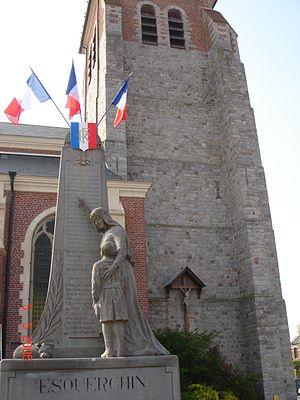
Esquerchin est une commune française située dans le département du Nord, en région Hauts-de-France.
Henri-Émile Rogerol, né à Douai le 5 avril 1877 et mort dans la même ville le 11 février 1947, est un peintre, sculpteur et céramiste français.